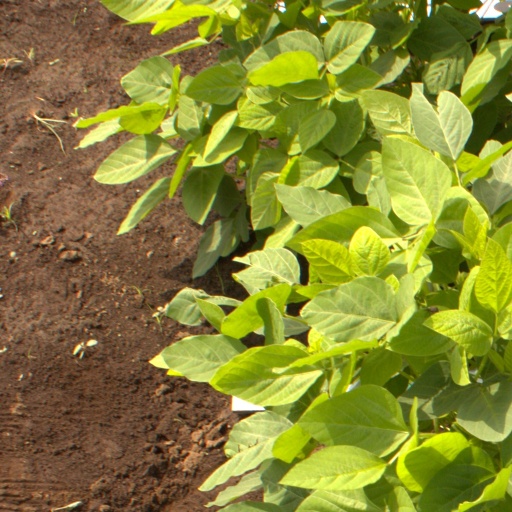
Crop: soybean